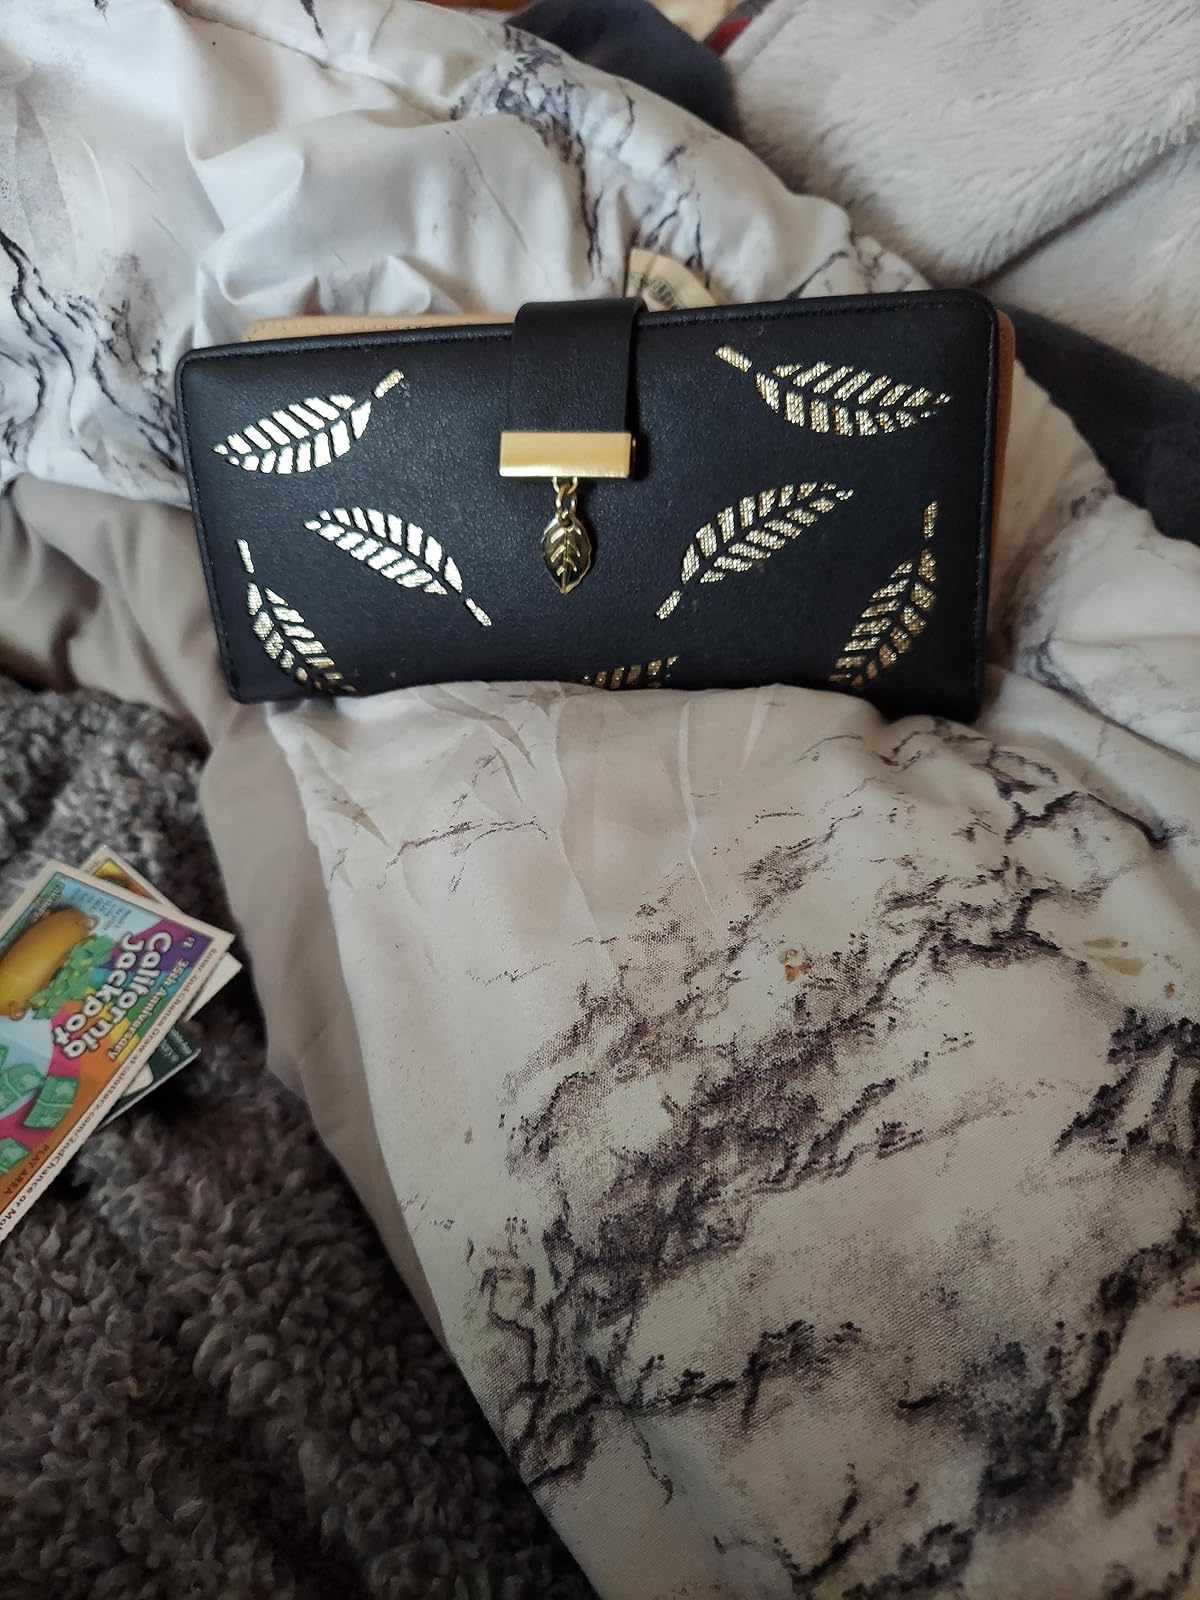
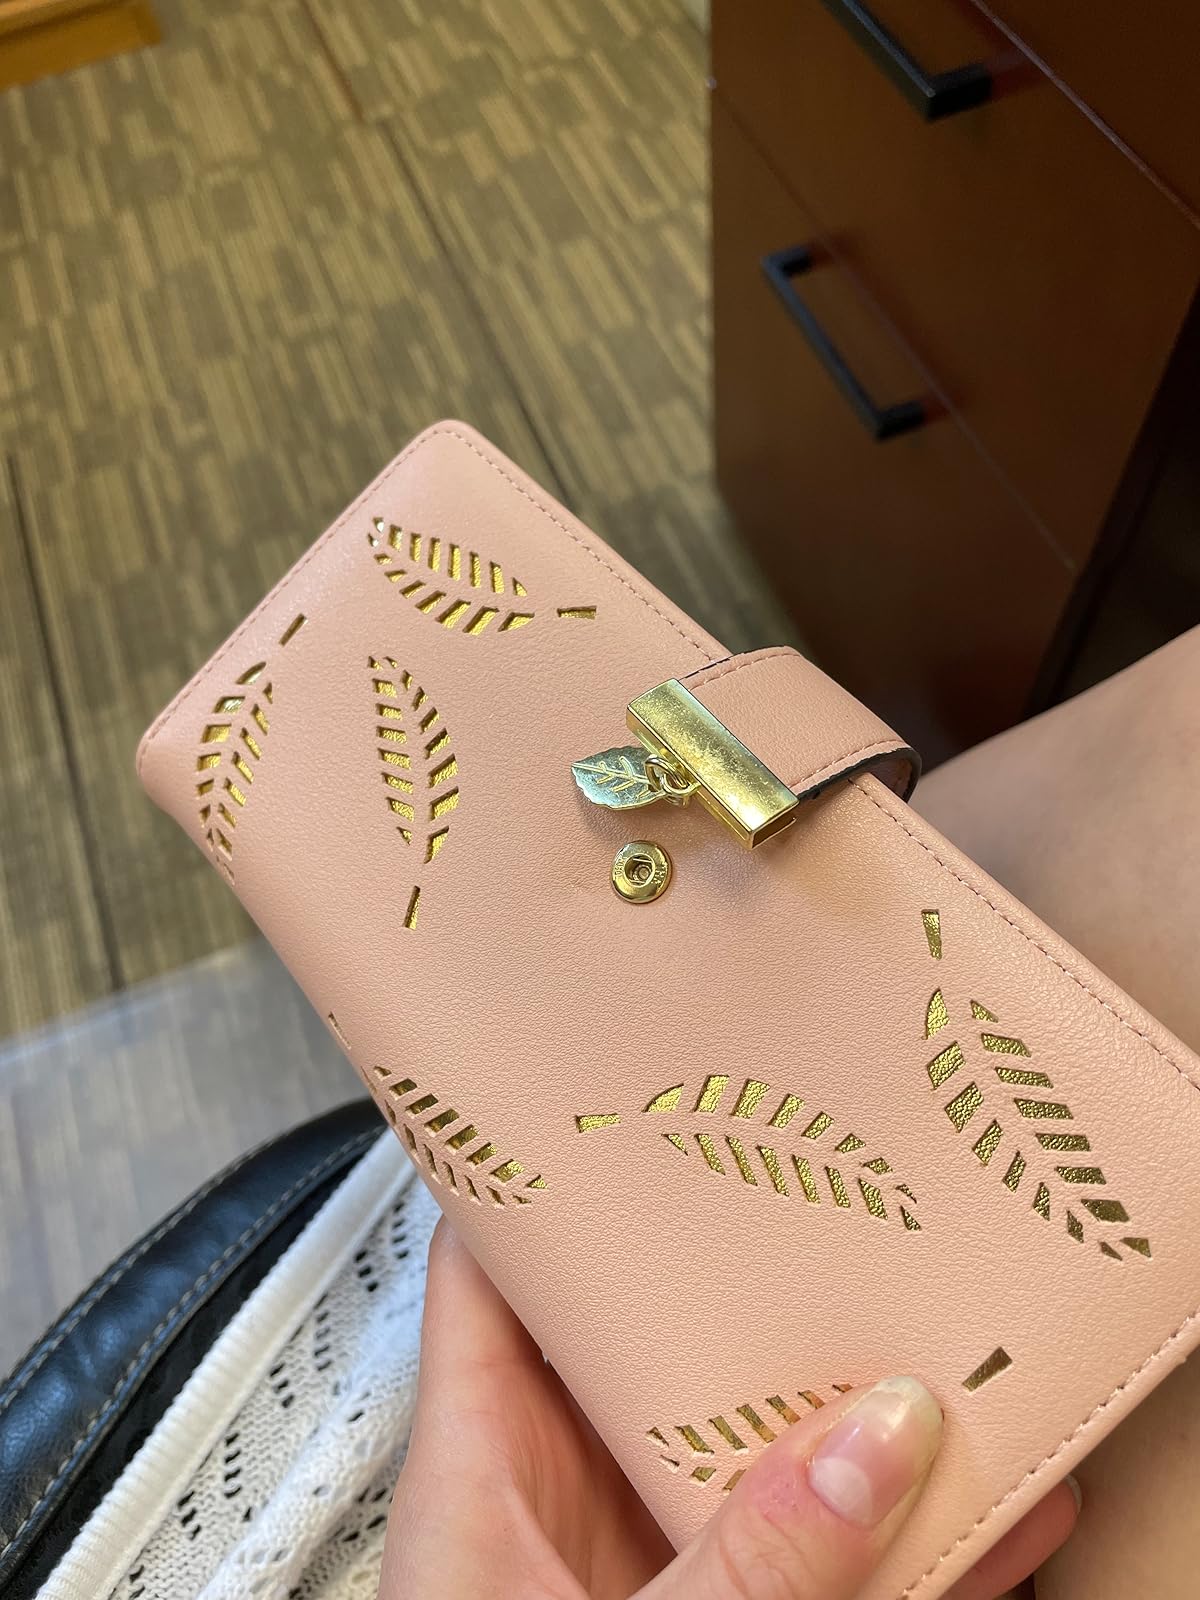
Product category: accessories_handbag
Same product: no